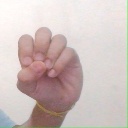
अक्षर: उ